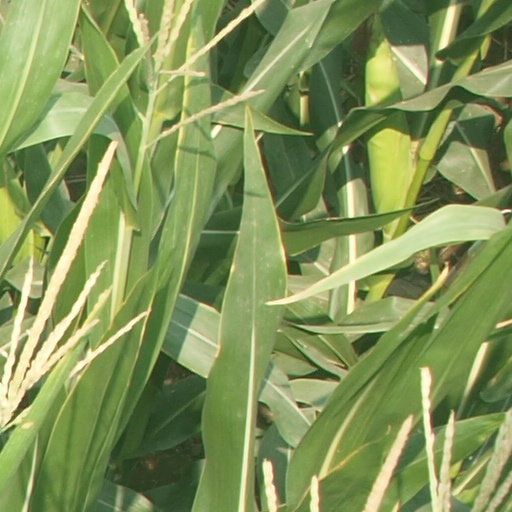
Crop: maize; corn